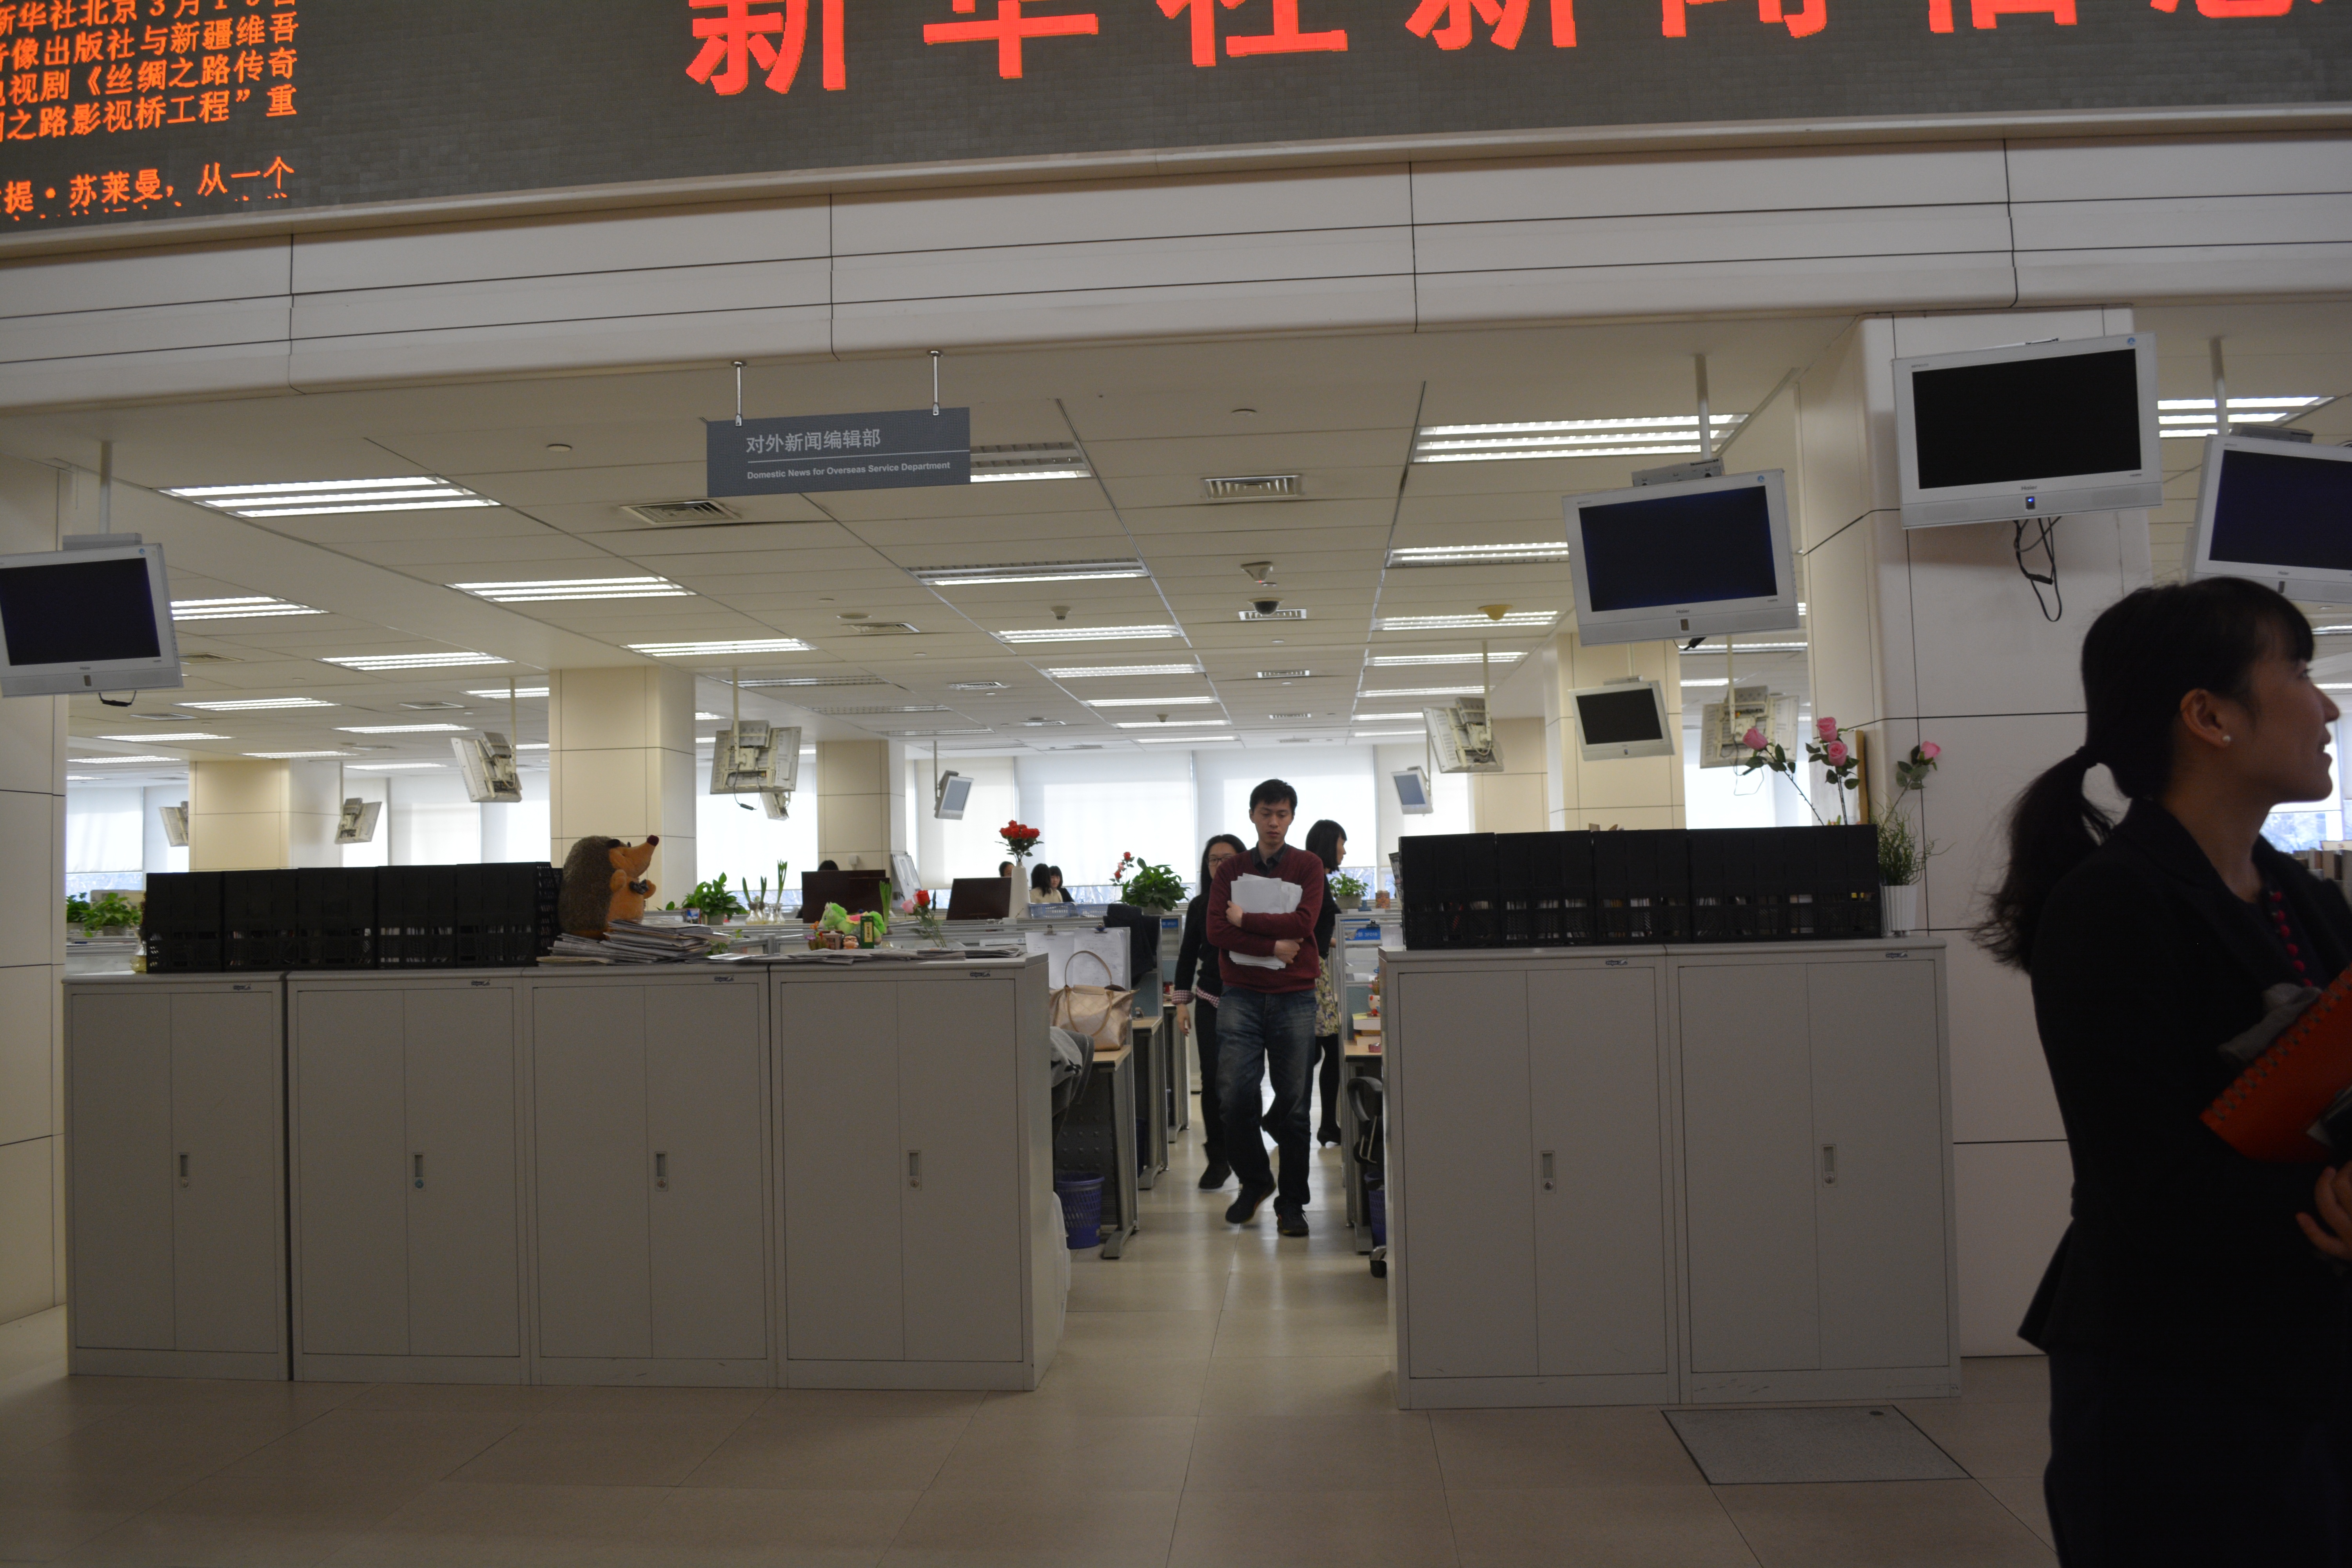
building, interior design, check in